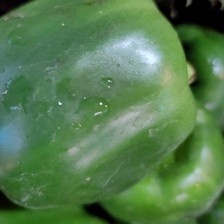
Label: capsicum